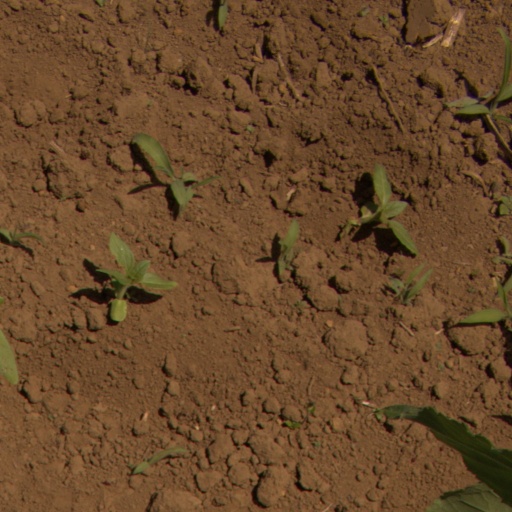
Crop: Jerusalem artichoke